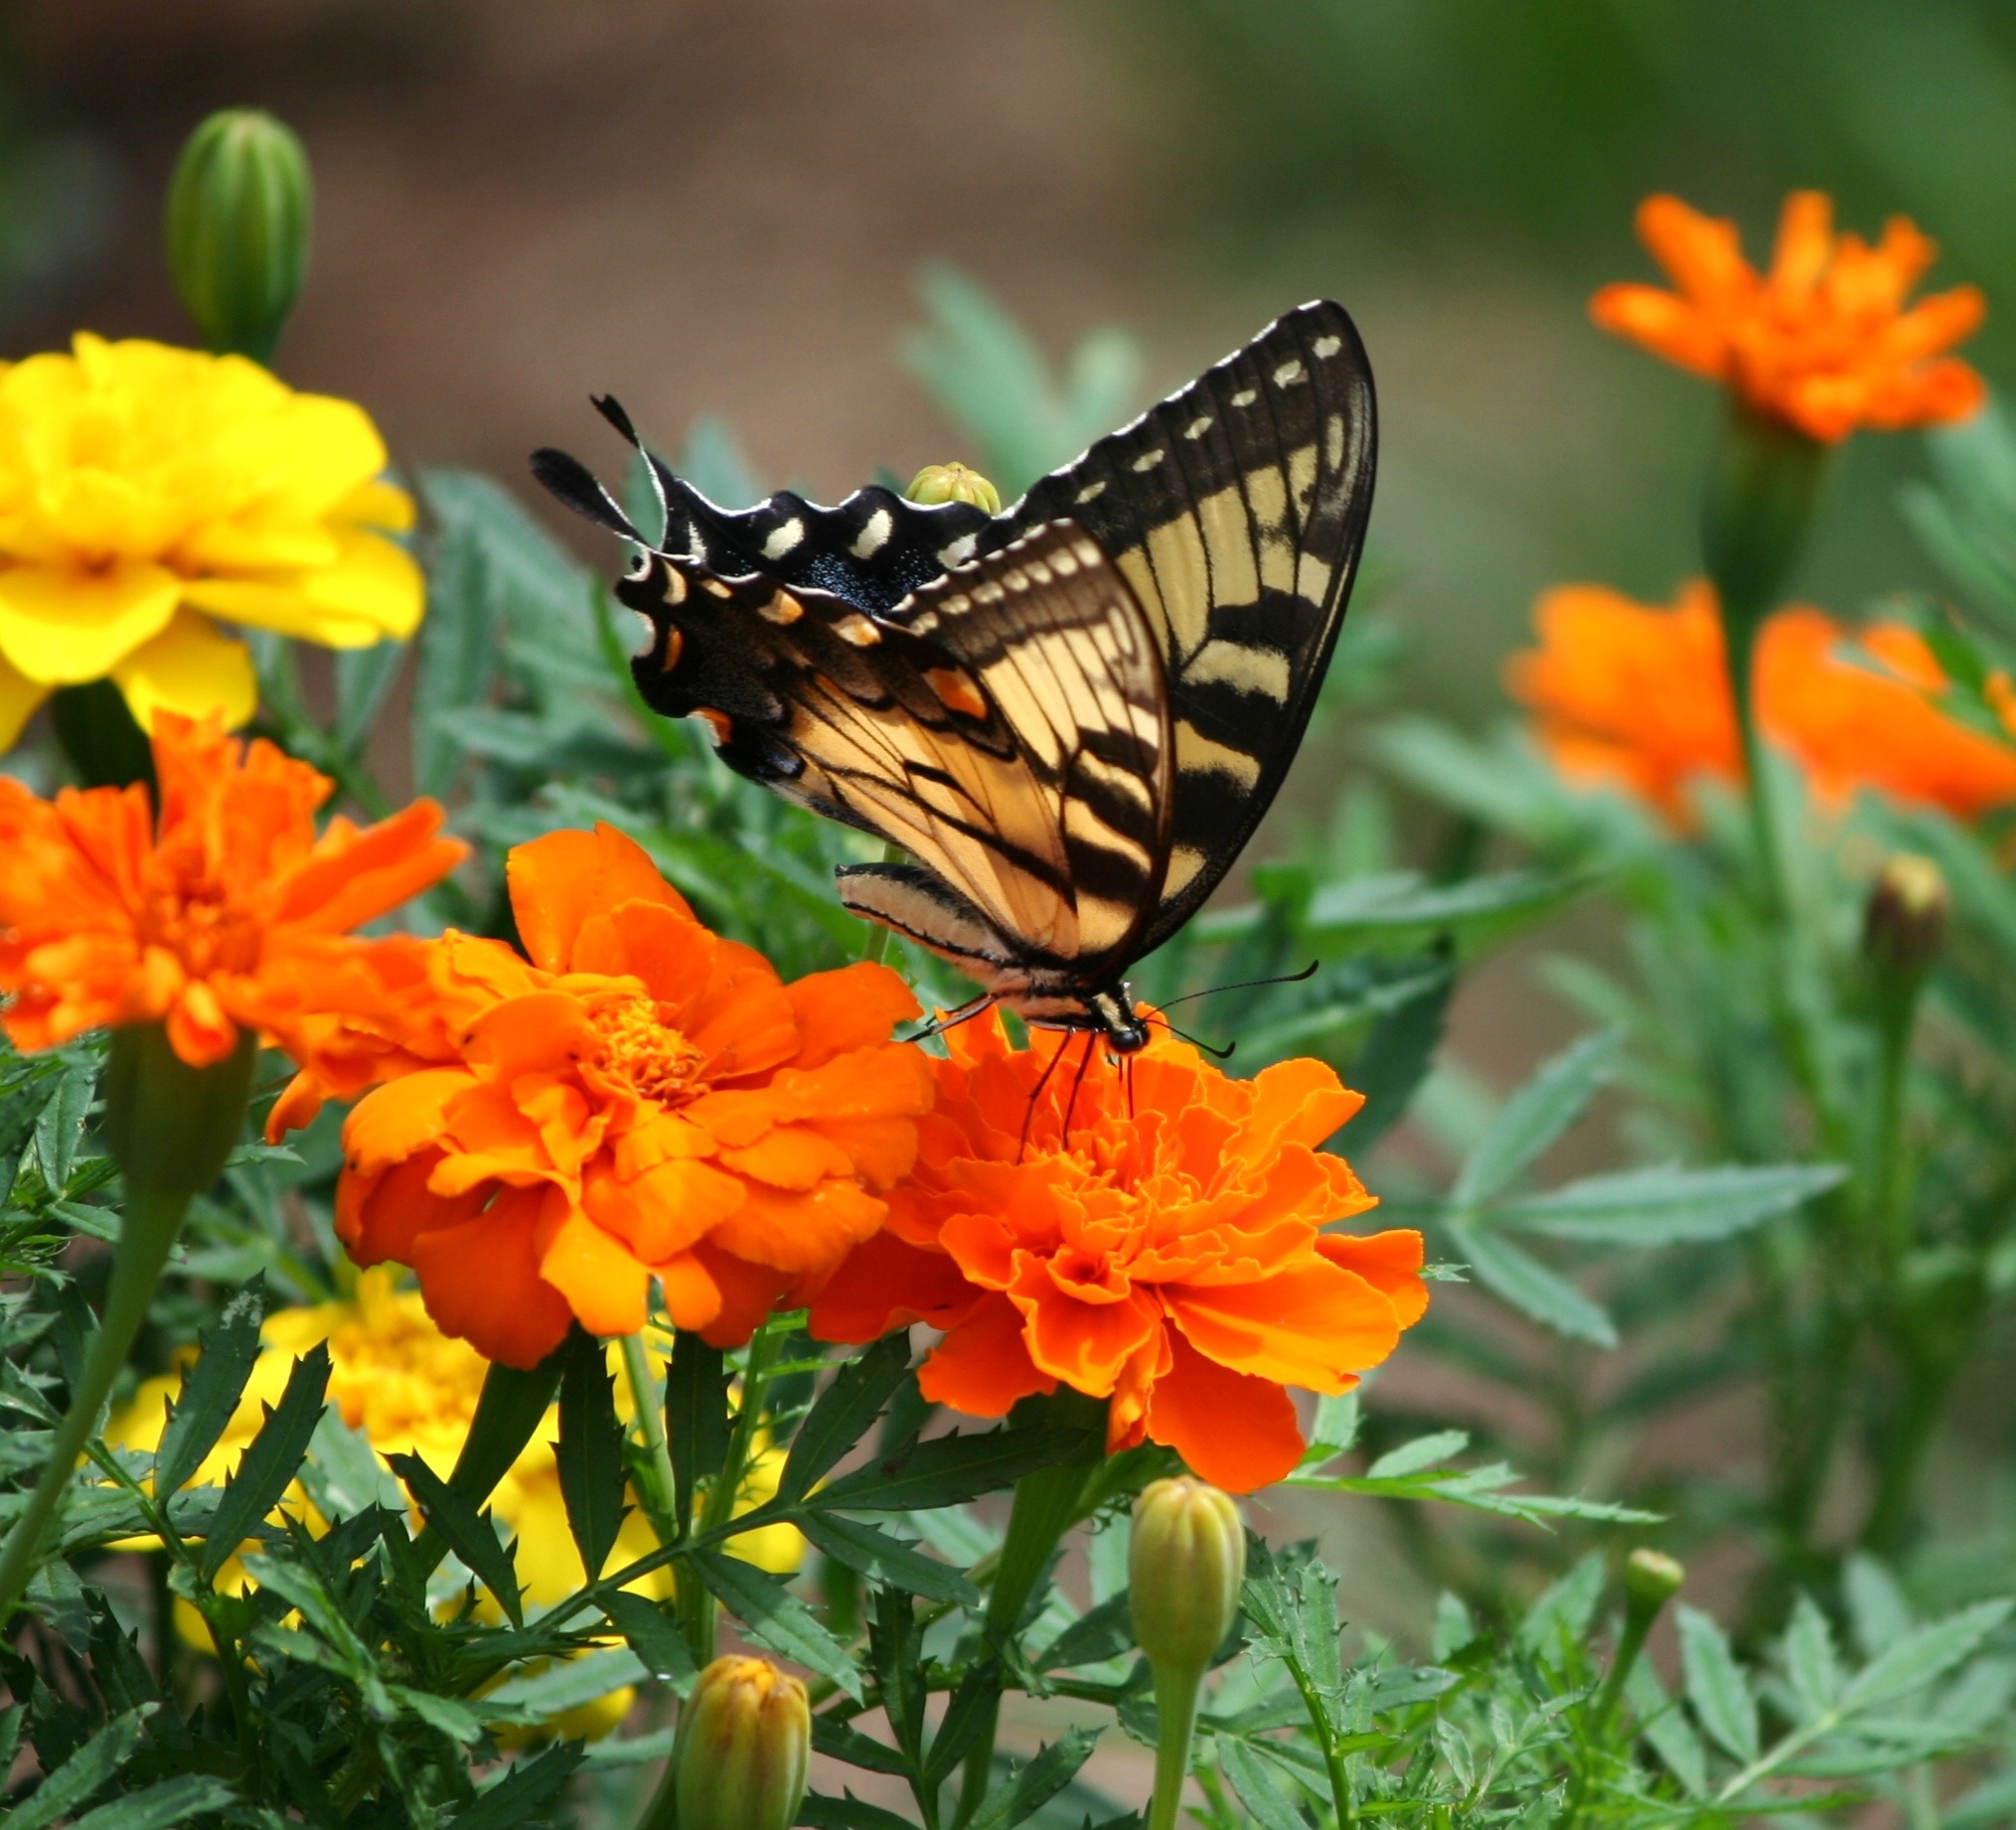
blossom, plant, meadow, prairie, flower, bloom, insect, macro, butterfly, flora, fauna, plants, invertebrate, wildflower, flowers, monarch butterfly, nectar, macro photography, pollinator, annual plant, moths and butterflies